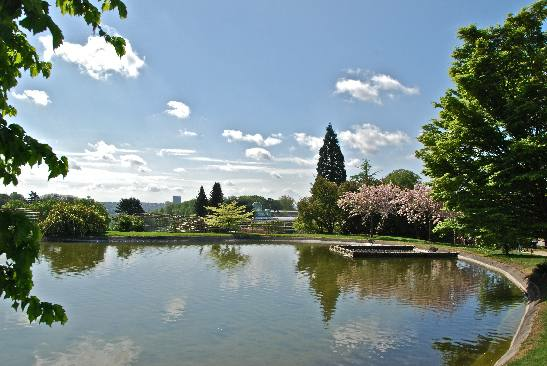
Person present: No